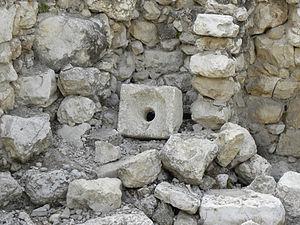
Le mot toilettes désigne le local appelé aussi cabinets ou « petit coin » consacré à la discrétion et l'intimité du moment de soulagement volontaire des déjections corporelles : urine et défécation principalement. Elles constituent une évolution par rapport aux moyens antérieurs voués au même usage, à savoir :